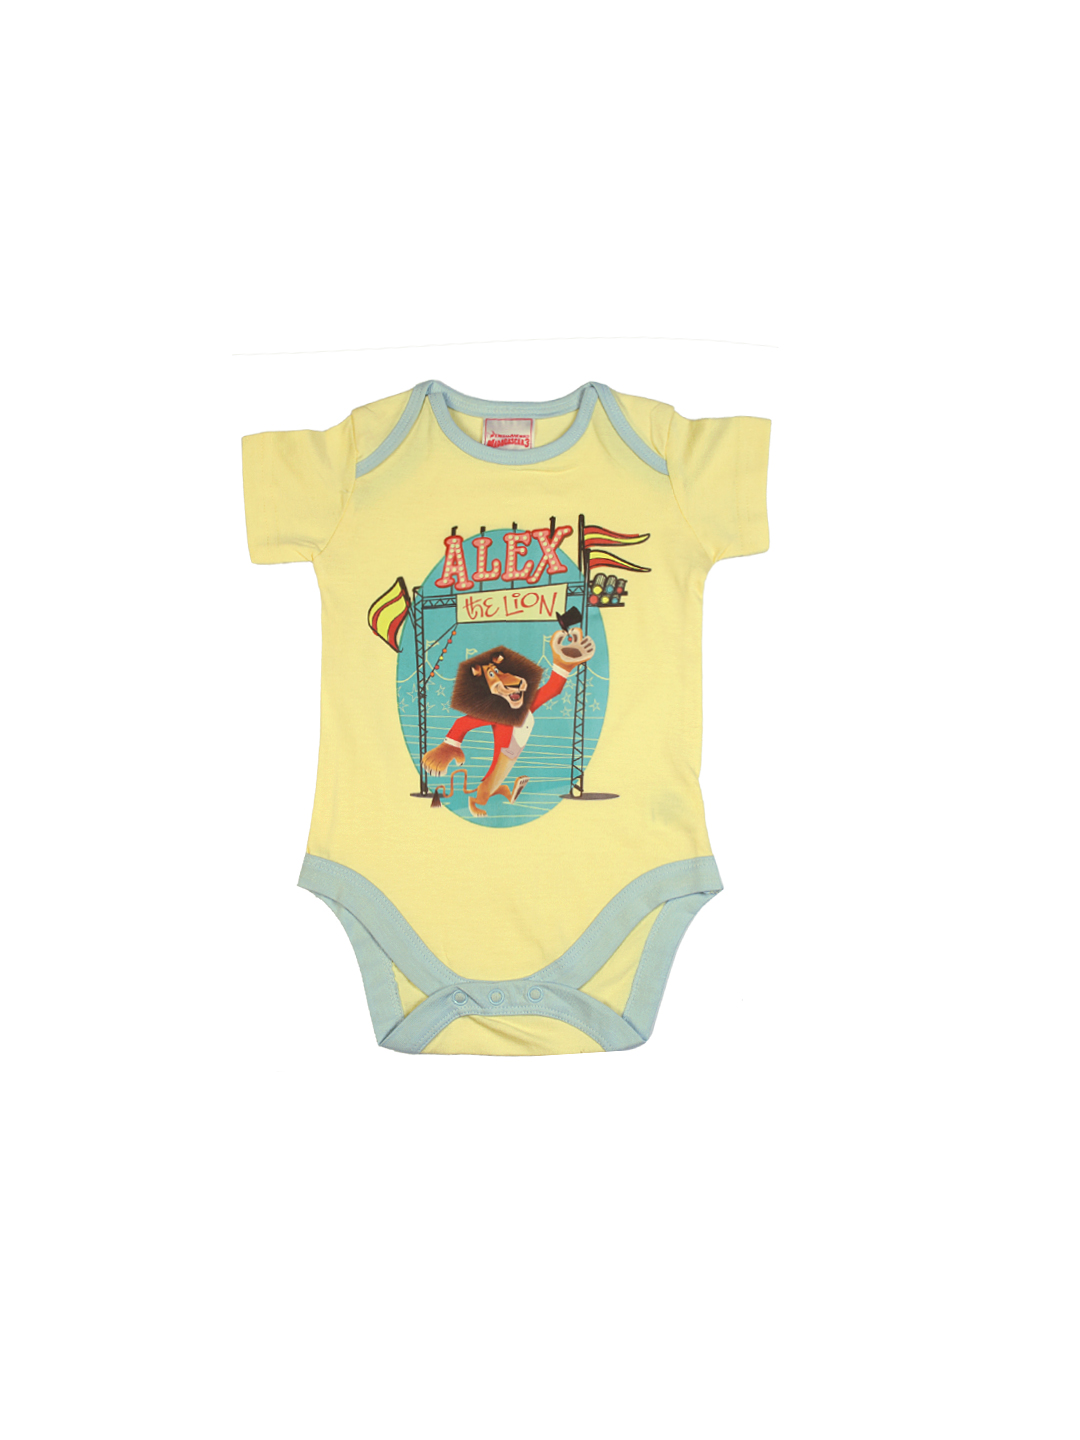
Madagascar3 Infant Boys Lemon Yellow Snapsuit Romper
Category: Apparel / Topwear / Rompers
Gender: Boys
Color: Yellow
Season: Summer 2012
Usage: Casual